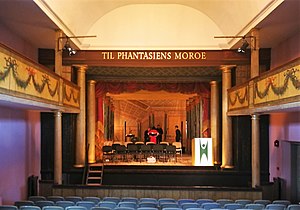
Helsingør Theater
Helsingør Theater interiør
Helsingør Theater interiør
Helsingør Theater er et teater i en enkel klassicistisk stil i Den Gamle By i Aarhus. Det er Danmarks ældste købstadsteater og Danmarks ældste scene bevaret i sin oprindelige form.